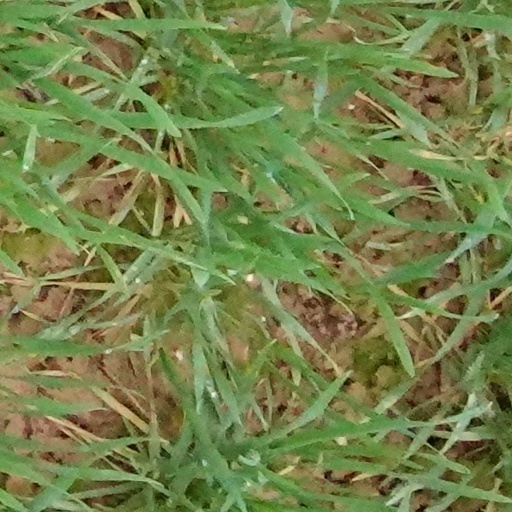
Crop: wheat